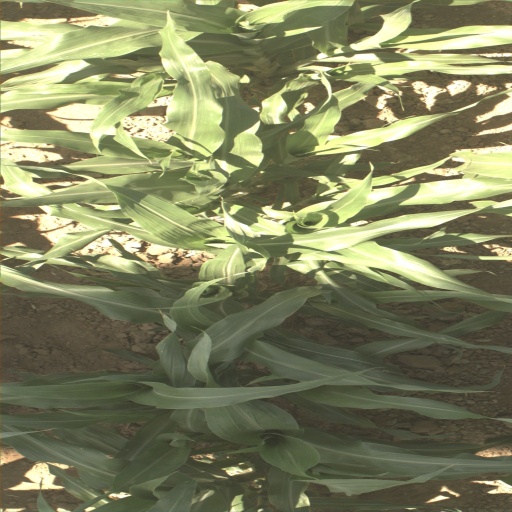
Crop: sorghum